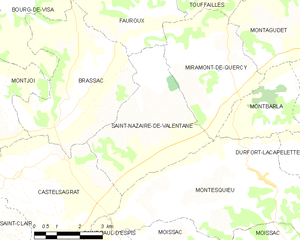
Carte des communes françaises Saint-Nazaire-de-Valentane